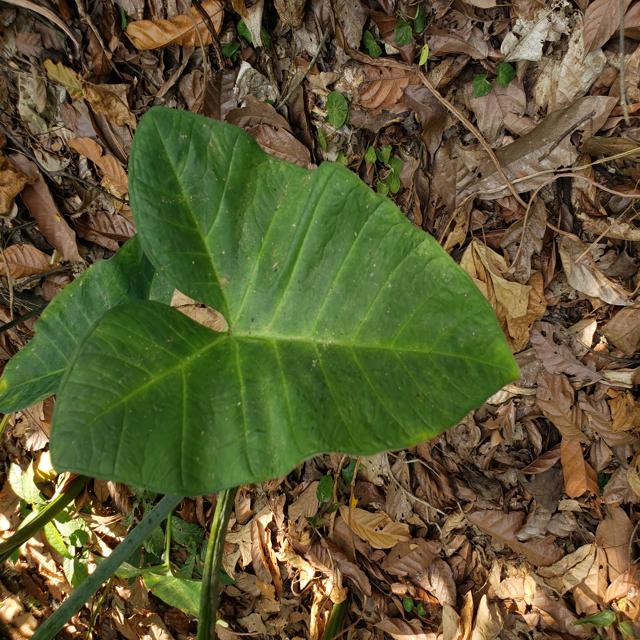
Label: Healthy